Bangalore Medical College and Research Institute

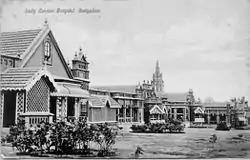
Bowring & Lady Curzon Hospitals

Bowring & Lady Curzon Hospitals is a multispeciality hospital, located in the heart of Bangalore City, at Shivajinagar. The hospital is over 100 years old, approximately 2 km towards east of Vidhana Soudha. It has 686 beds and an average of 700-900 patients are treated as outpatients every day, 70-80 patients get admitted, and average 420-450 deliveries per month are conducted in addition to 800 surgeries per month.